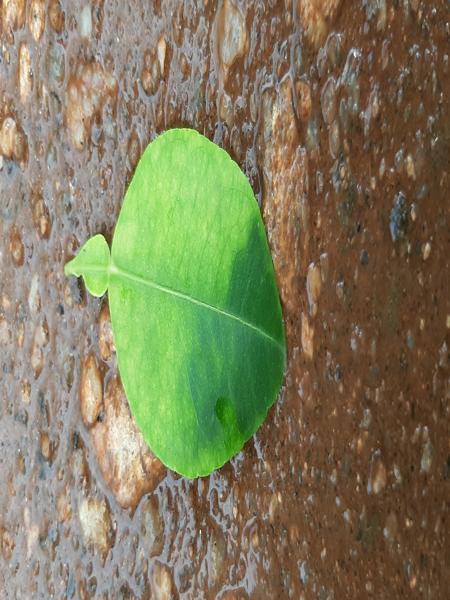
Plant: Lemon